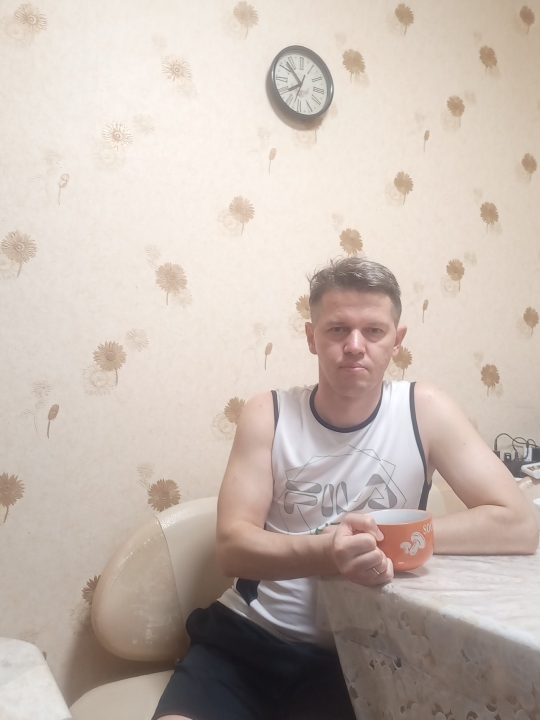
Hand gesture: no_gesture